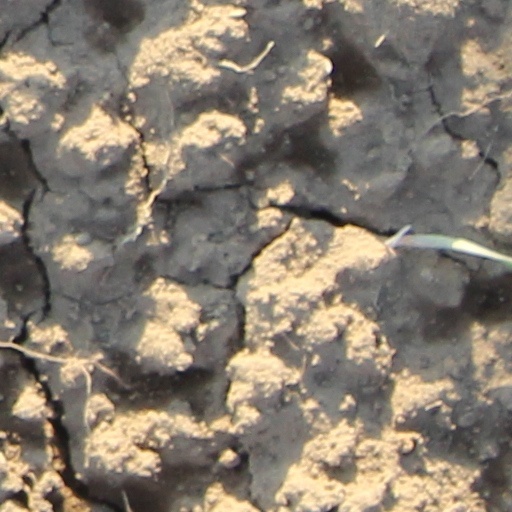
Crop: wheat